Greenfield Park (West Allis)

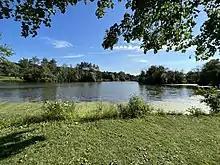
Greenfield Park lagoon

Greenfield Park (1921) is a park in West Allis, Wisconsin, Milwaukee County in the United States. The park features a lake, aquatic recreation areas and a golf course which was added in 1923. The park was added to the Wisconsin Architecture and History Inventory in 2011.